Cape Brett Lighthouse

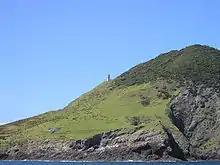

Cape Brett Lighthouse is a lighthouse at Cape Brett in the Northland Region of the North Island of New Zealand. The site was surveyed and chosen in 1908 by Captain John Bollons of NZGSS "Hinemoa".